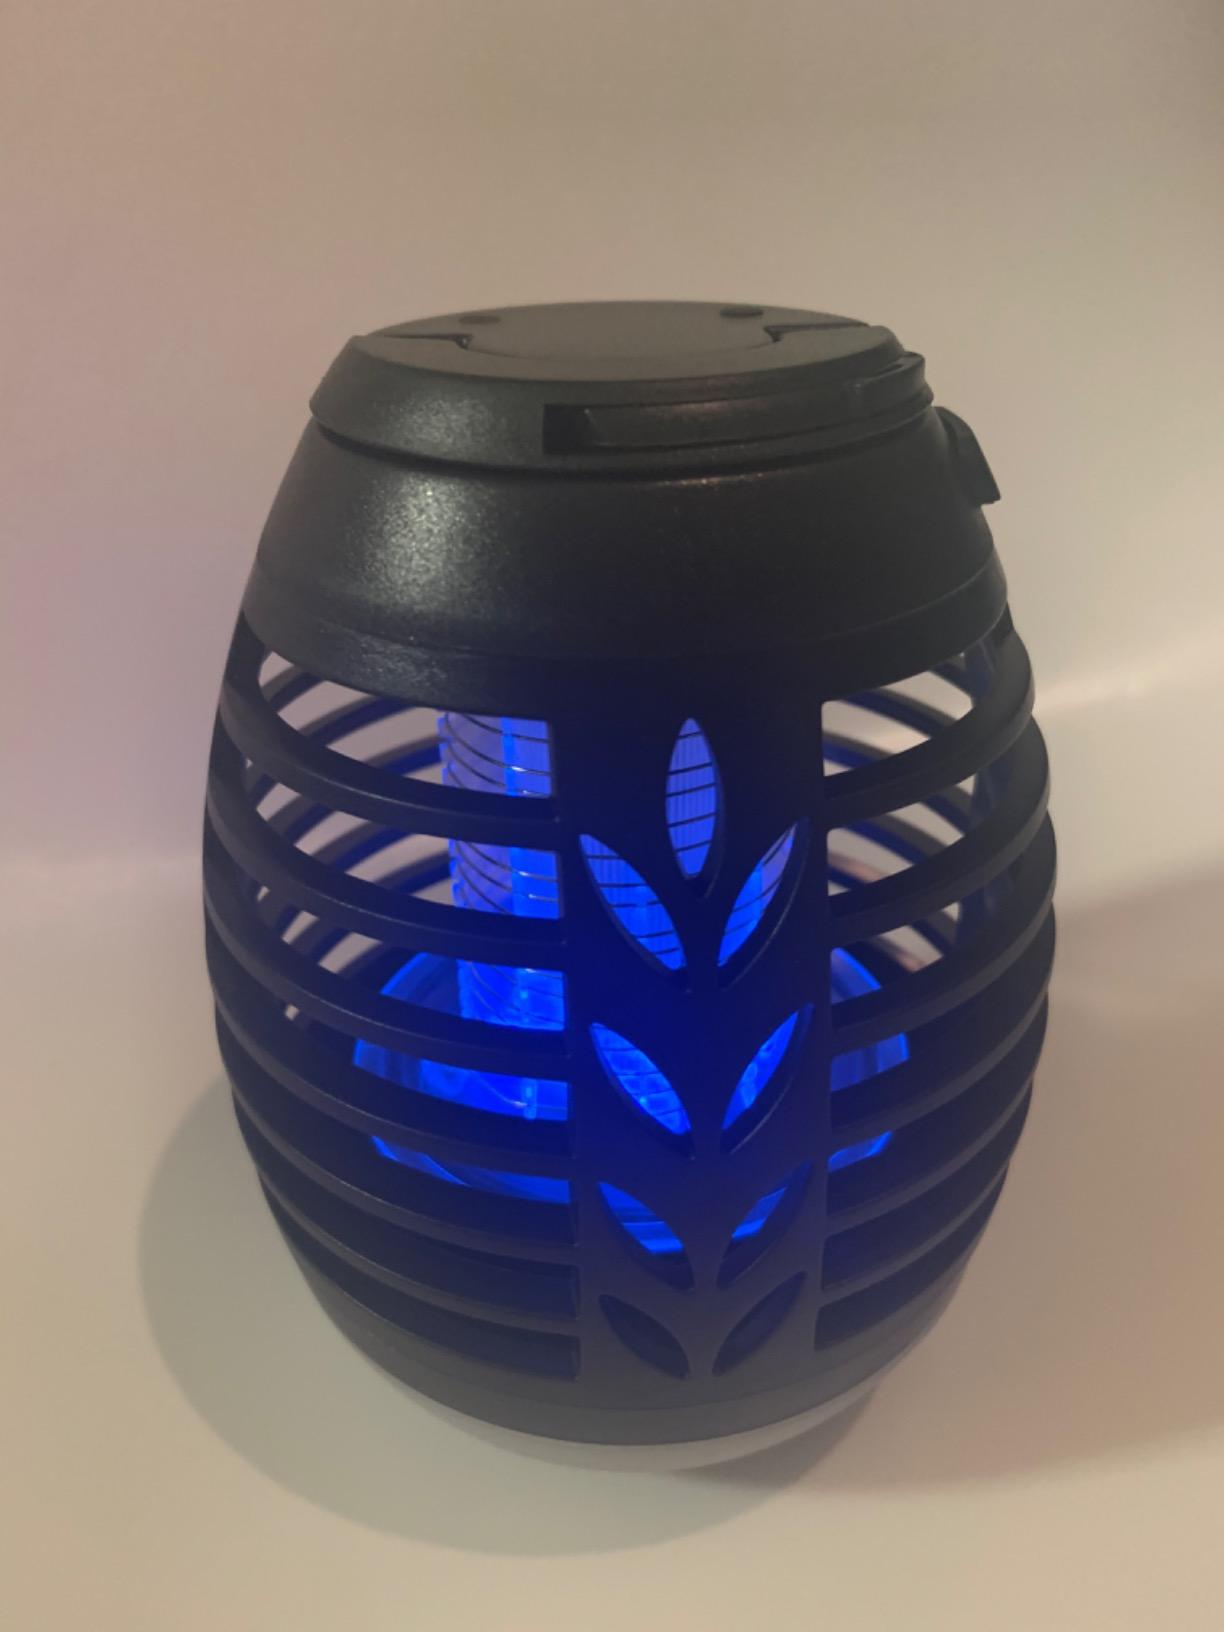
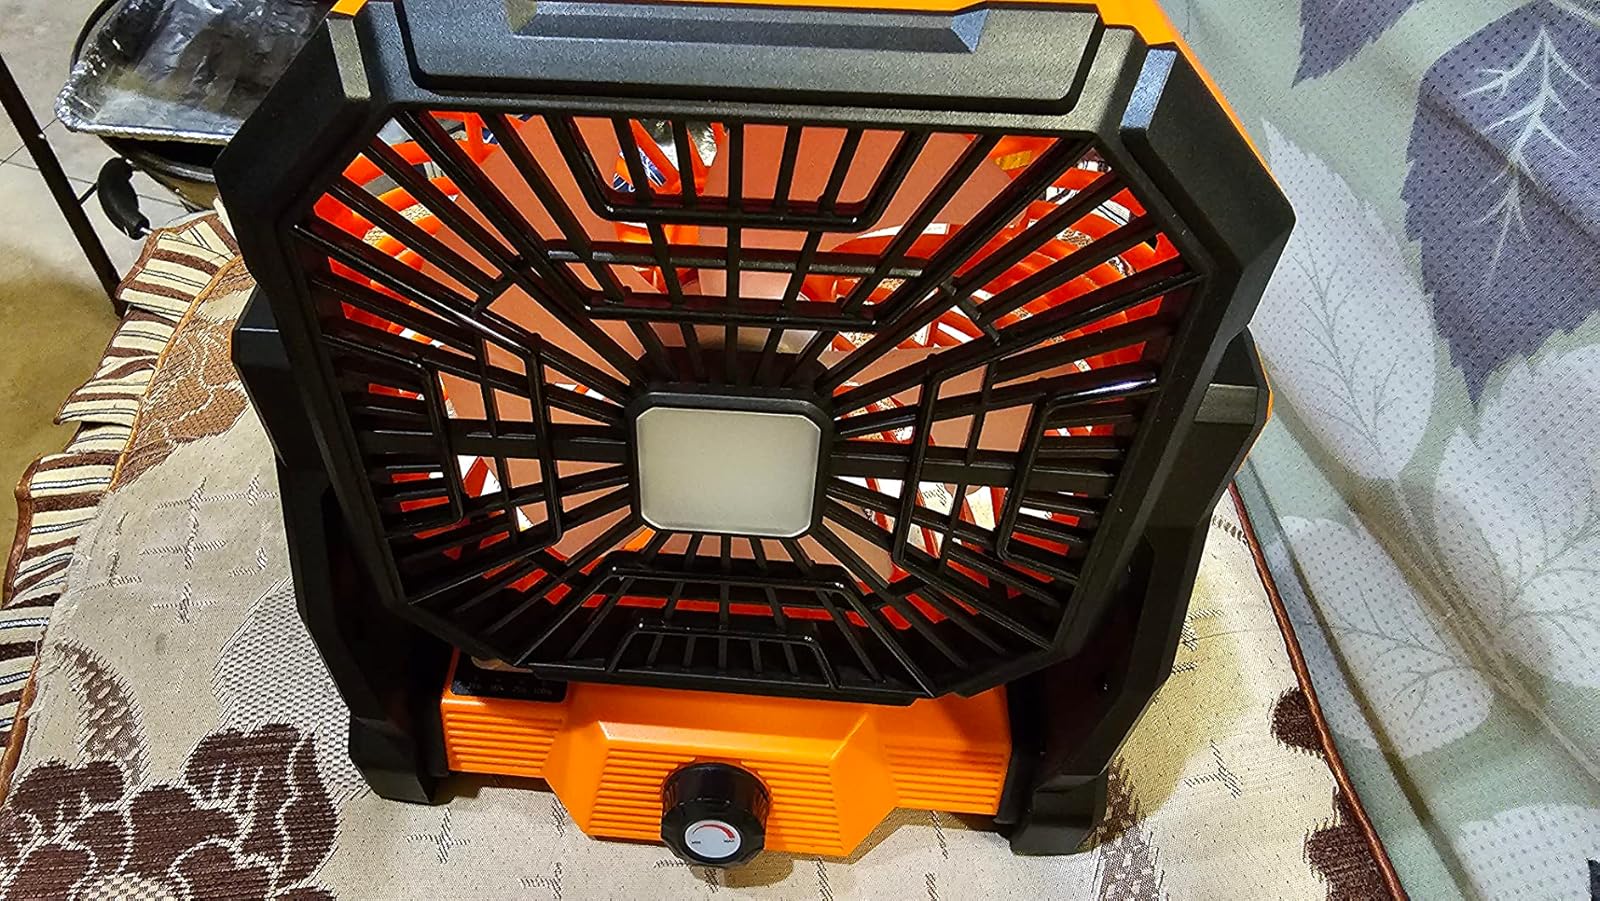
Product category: lantern
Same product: no